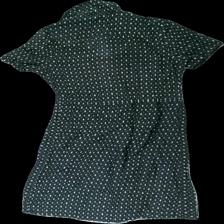
View: back
Type: Tunic
Category: Ladies
Brand: Indiska
Colors: Grey, Beige, White
Material: 100% viscose
Pattern: Floral print
Cut: Regular
Size: M
Season: Summer
Price range: 50-100
Recommended usage: Reuse